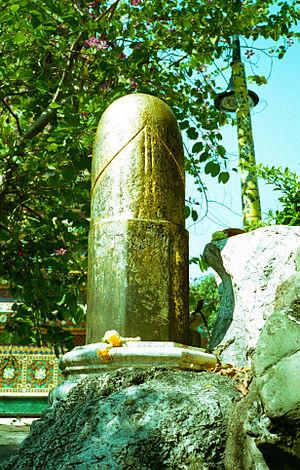
Ithyphallique est un adjectif qui désigne celui qui a un phallus. Ce terme s'applique surtout en ce qui concerne des représentations, le plus souvent de façon symbolique.
Le lingam ou linga est un objet dressé, souvent d'apparence phallique, représentation classique, dite anicônique, de Shiva en tant que Brahman.